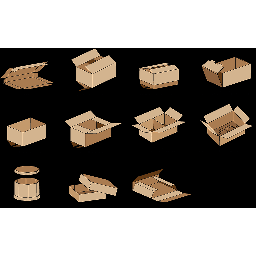
Label: cardboard